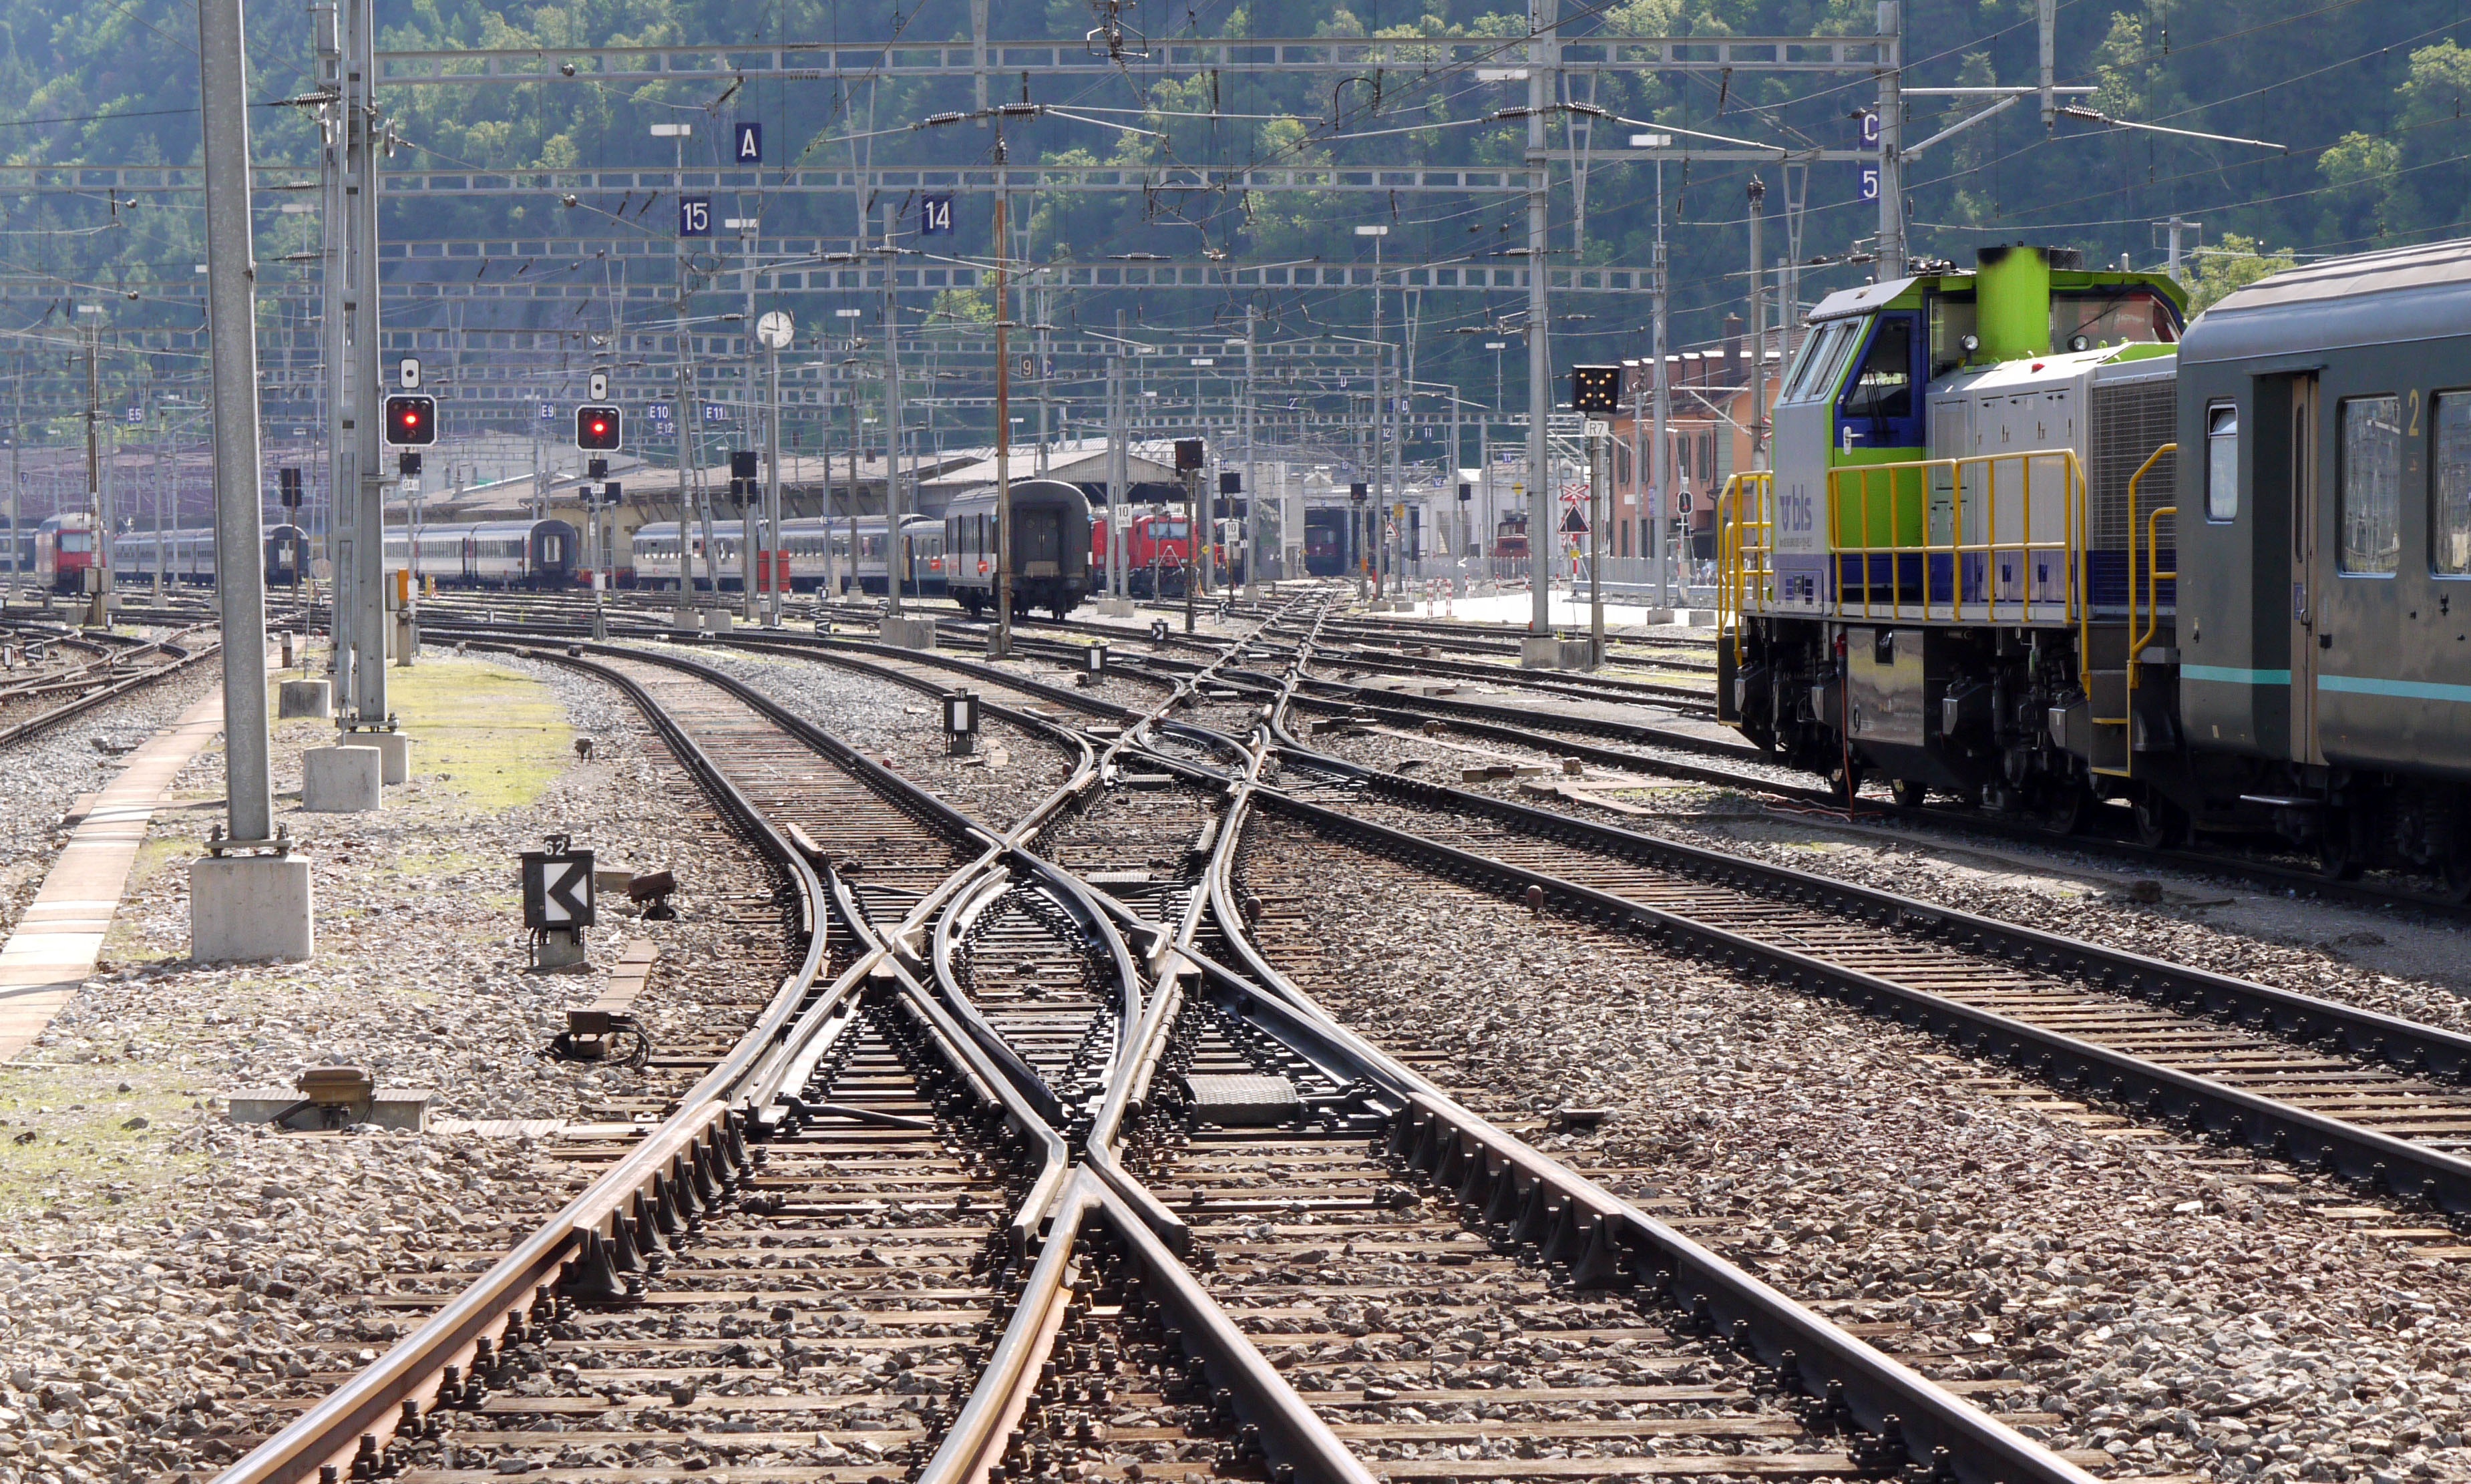
track, railway, train, transport, vehicle, train station, platform, electricity, lane, public transport, locomotive, switzerland, railway station, seemed, central station, passenger, sbb, junction, siding, brig, rail transport, gleise, rail traffic, valais, ffs, signals, diesel locomotive, switcher, rhone valley, cff, hbf, locomotive shed, bls, railway knot, swiss federal railways, bern l tschberg simplon railway, l tschberg, soft lantern, simplon, soft road, abstellanlage, rolling stock, metropolitan area, double crossing soft, cross connection, switch blades, transit railways